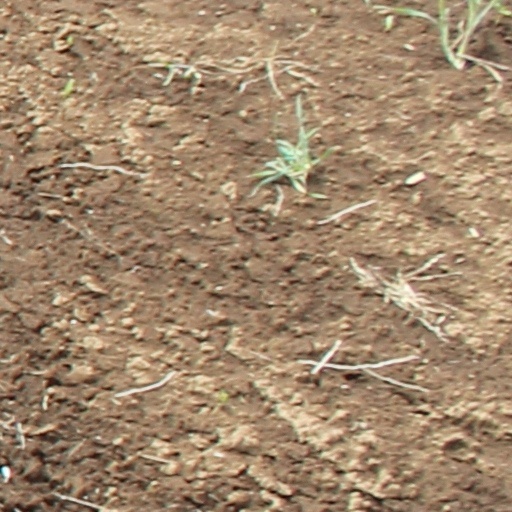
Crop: wheat